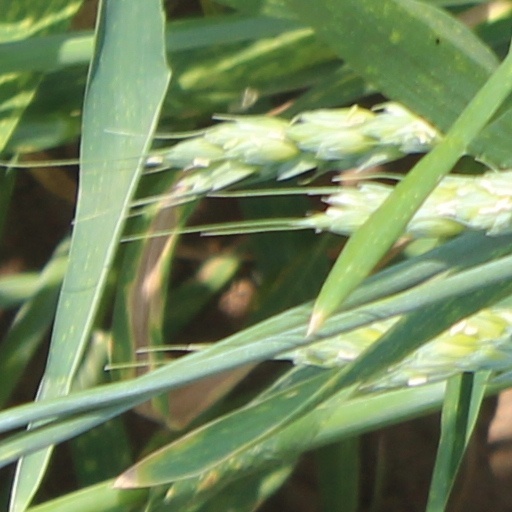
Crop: wheat